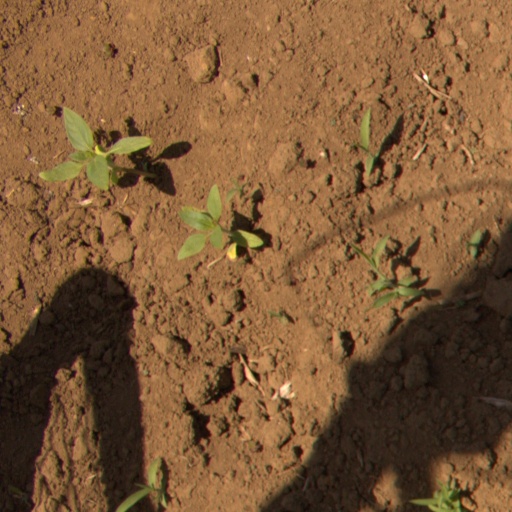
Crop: Jerusalem artichoke